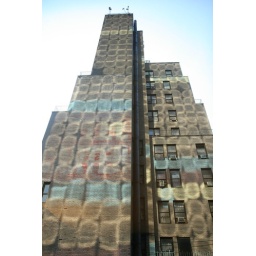
The 45-story Westin splashes its colors over the building next door